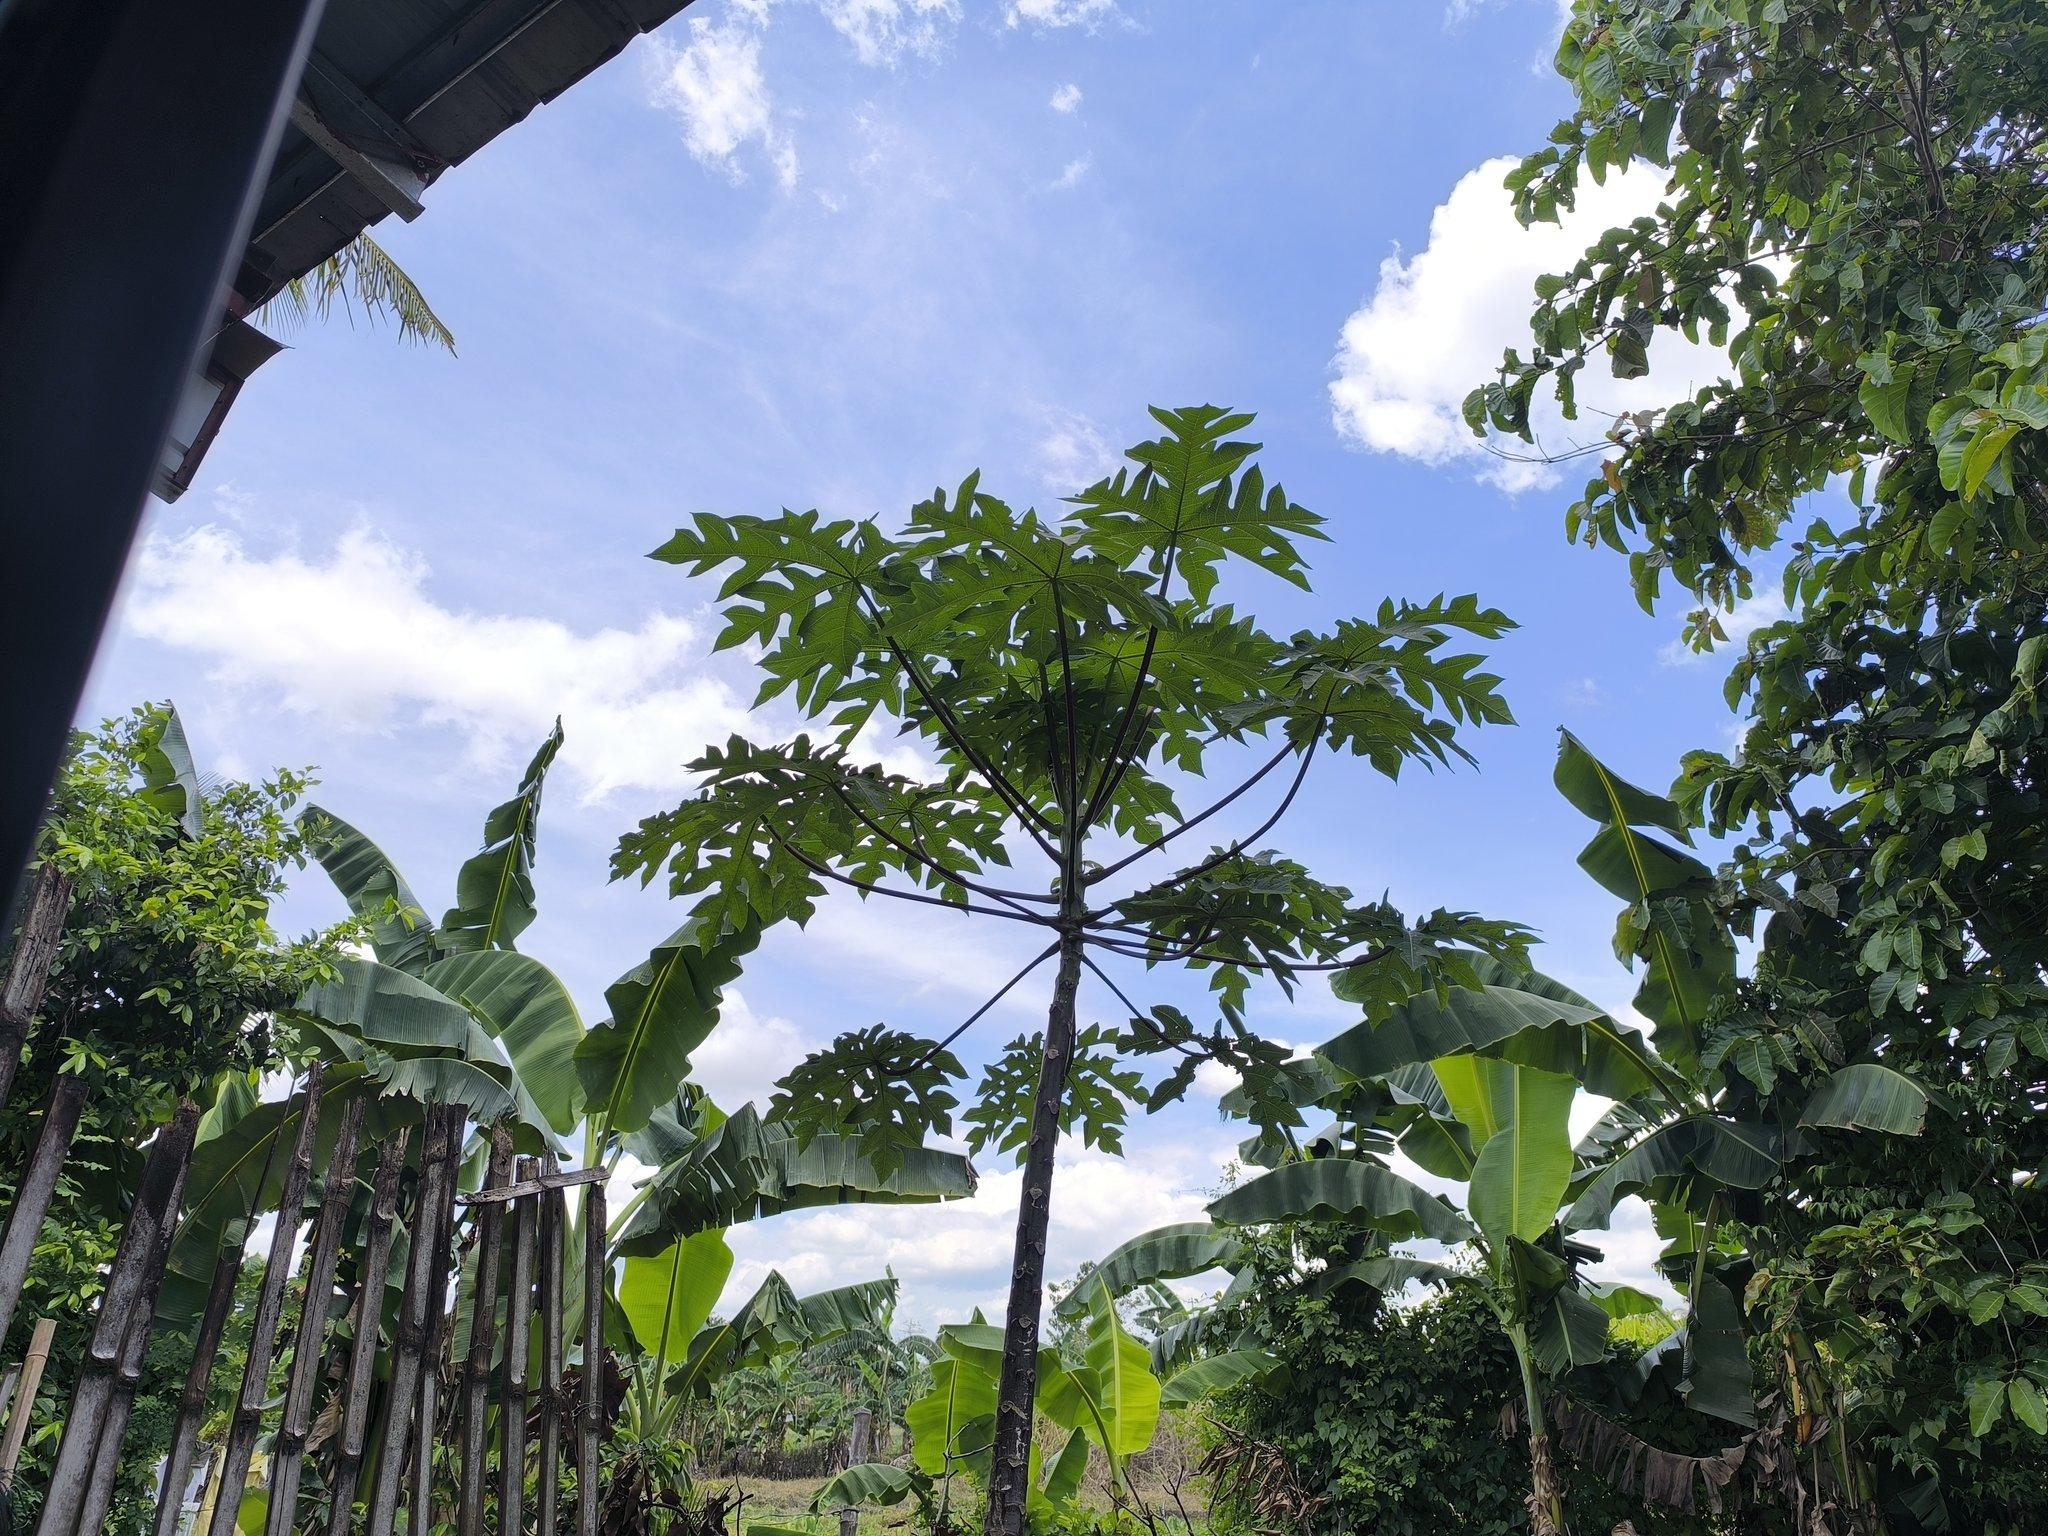
Zao la biashara lililokomaa vizuri shambani tayari kwa ajili ya kuvunwa kutoka katika miti ya zao hilo, ili kwenda kuuzwa shambani kwa bei ya jumla na bei ya rejareja katika masoko tofauti tofauti.